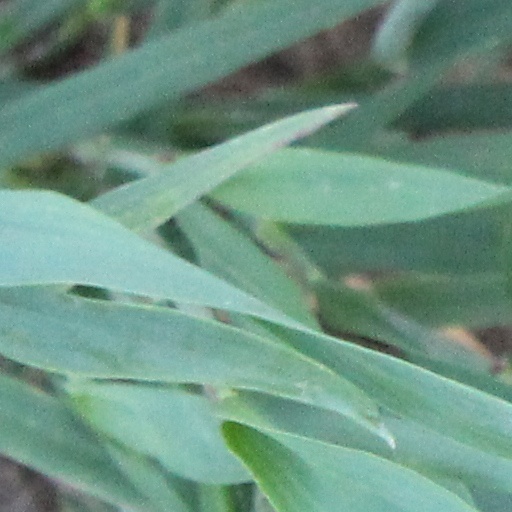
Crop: wheat